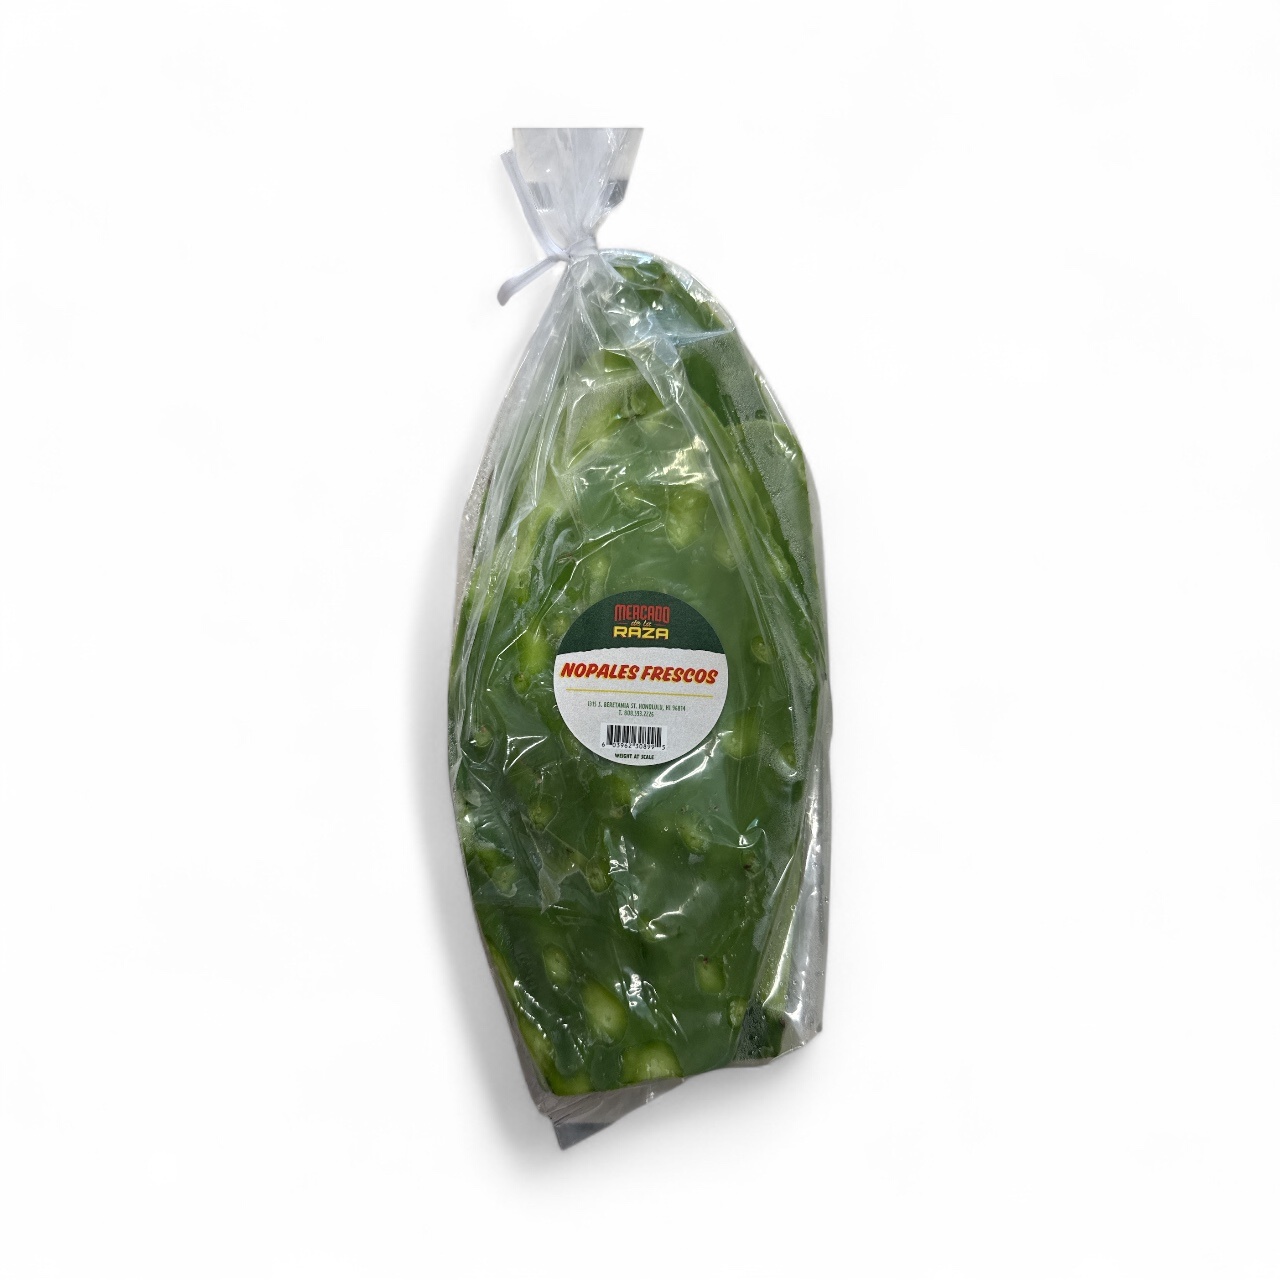
Nopales (lb)
Brand: D. Otani
Category: Food, Beverages & Tobacco > Food Items > Fruits & Vegetables > Fresh & Frozen Vegetables > Cactus Leaves